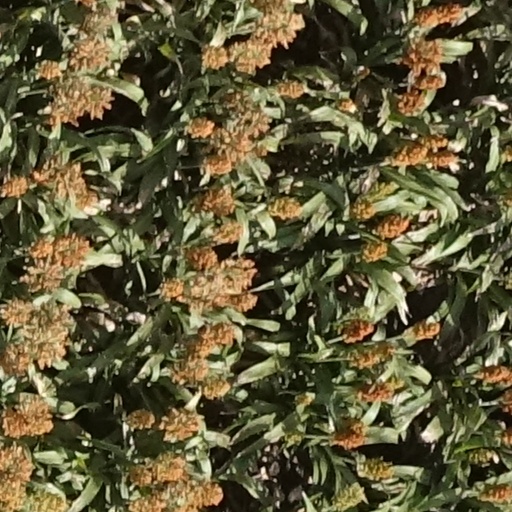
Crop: sorghum